Honda VF400F

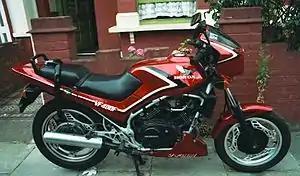
VF400FD

The Honda VF400F (NC13) is a naked or standard motorcycle with a four-stroke V4 engine produced by Honda in 1982 and 1983. It had inboard ventilated disc brakes, Honda's torque reactive anti dive control (TRAC) system and air-assisted front and rear suspension.